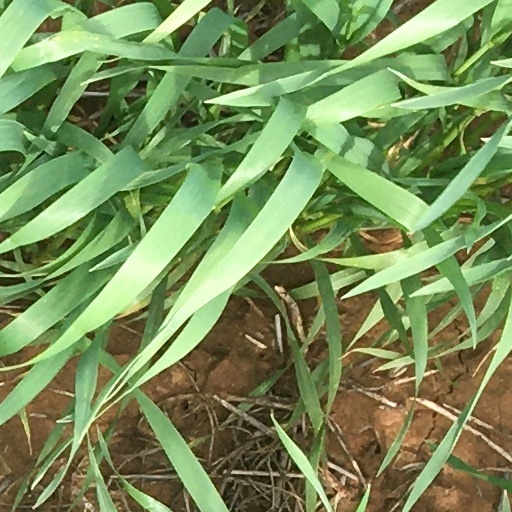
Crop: wheat